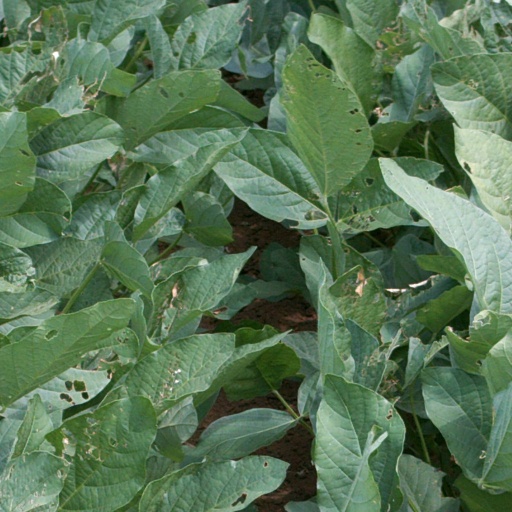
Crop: soybean